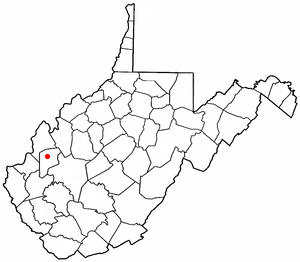
Eleanor est une ville américaine située dans le comté de Putnam en Virginie-Occidentale.